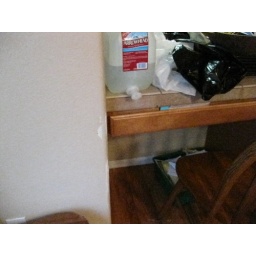
Cracks beside desk in kitchen